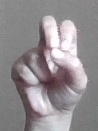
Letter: gaaf